Solar maximum

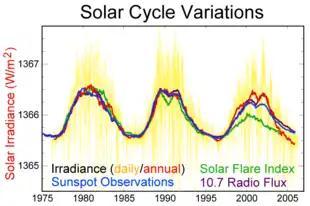
Three recent solar cycles

Large solar storms often occur during solar maximum. For example, the Carrington Event, which took place a few months before the solar maximum of solar cycle 10, was the most intense geomagnetic storm in recorded history and widely considered to have been caused by an equally large solar storm.